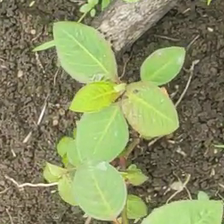
Weed species: Moti_dudhi(Euphorbia_geneculata_L)